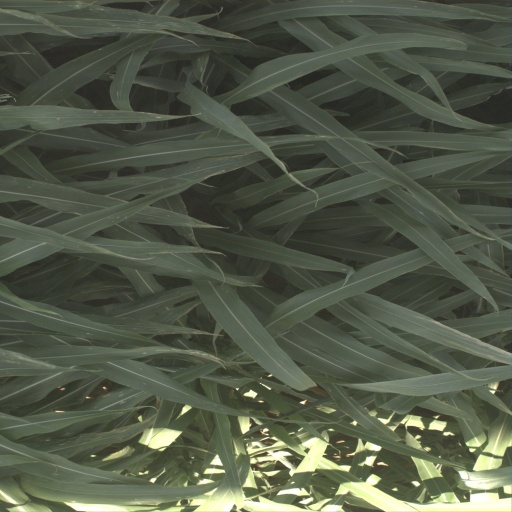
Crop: sorghum